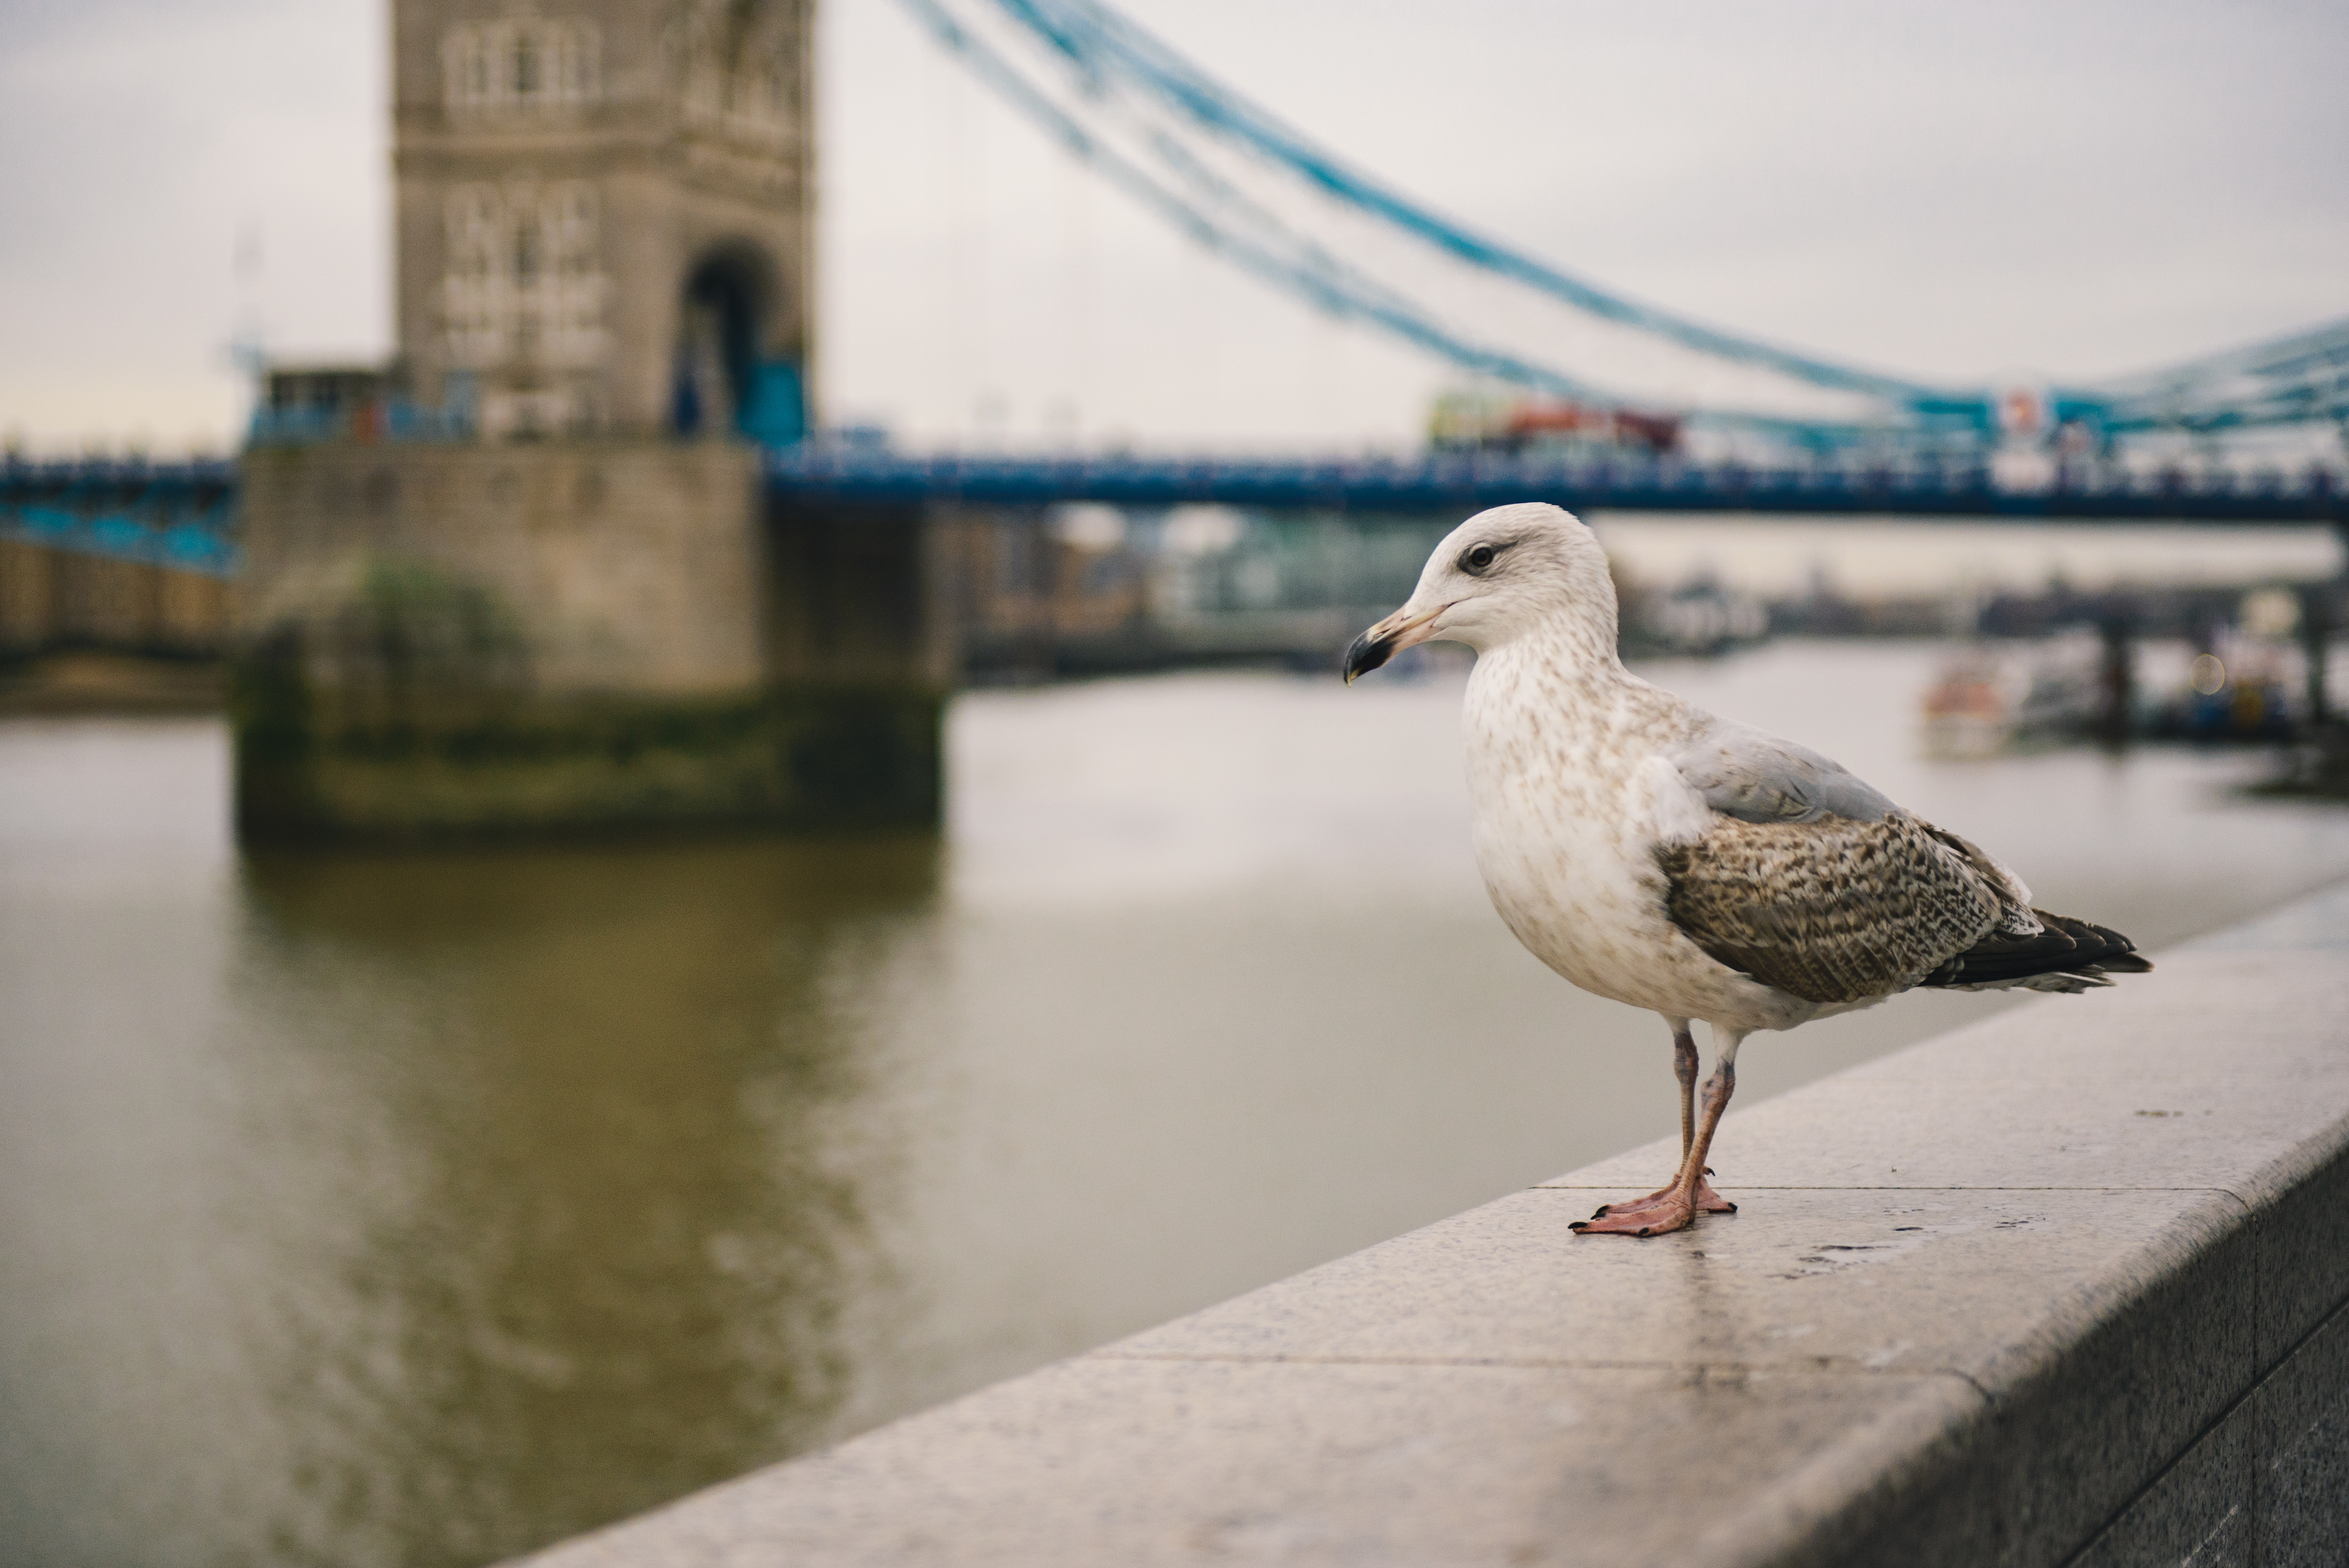
water, bird, seabird, reflection, gull, duck, charadriiformes